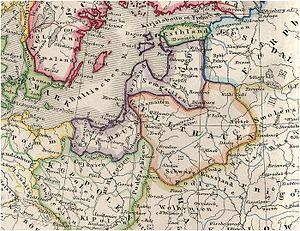
La Guerre polono-teutonique (1326-1332) fut un conflit mené entre le Royaume de Pologne et l'État monastique des chevaliers teutoniques en Poméranie orientale de 1326 à 1332. C'est le traité de Kalisz en 1343 qui y mit officiellement fin : la Poméranie orientale dut alors une offrande perpétuelle à l'Ordre.
La prise de Dantzig par les Chevaliers Teutoniques le 13 novembre 1308 marque le début des guerres entre la Pologne et l'État teutonique.